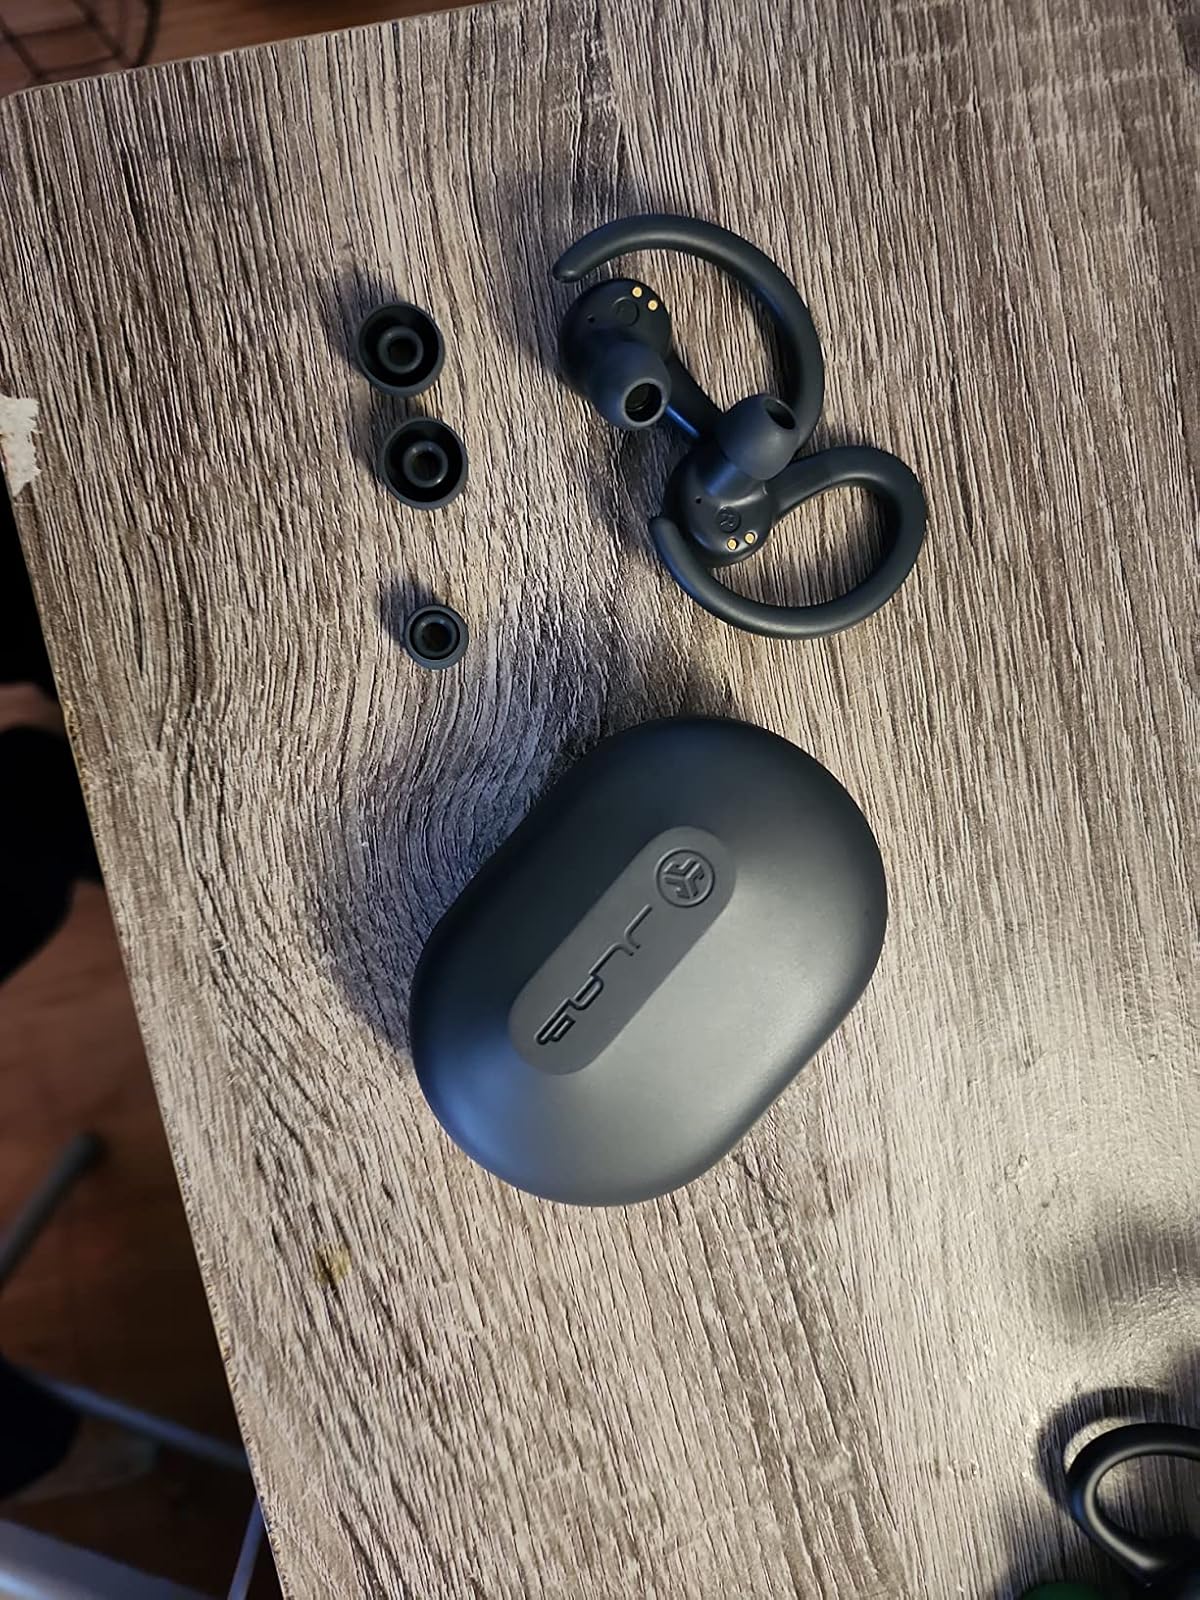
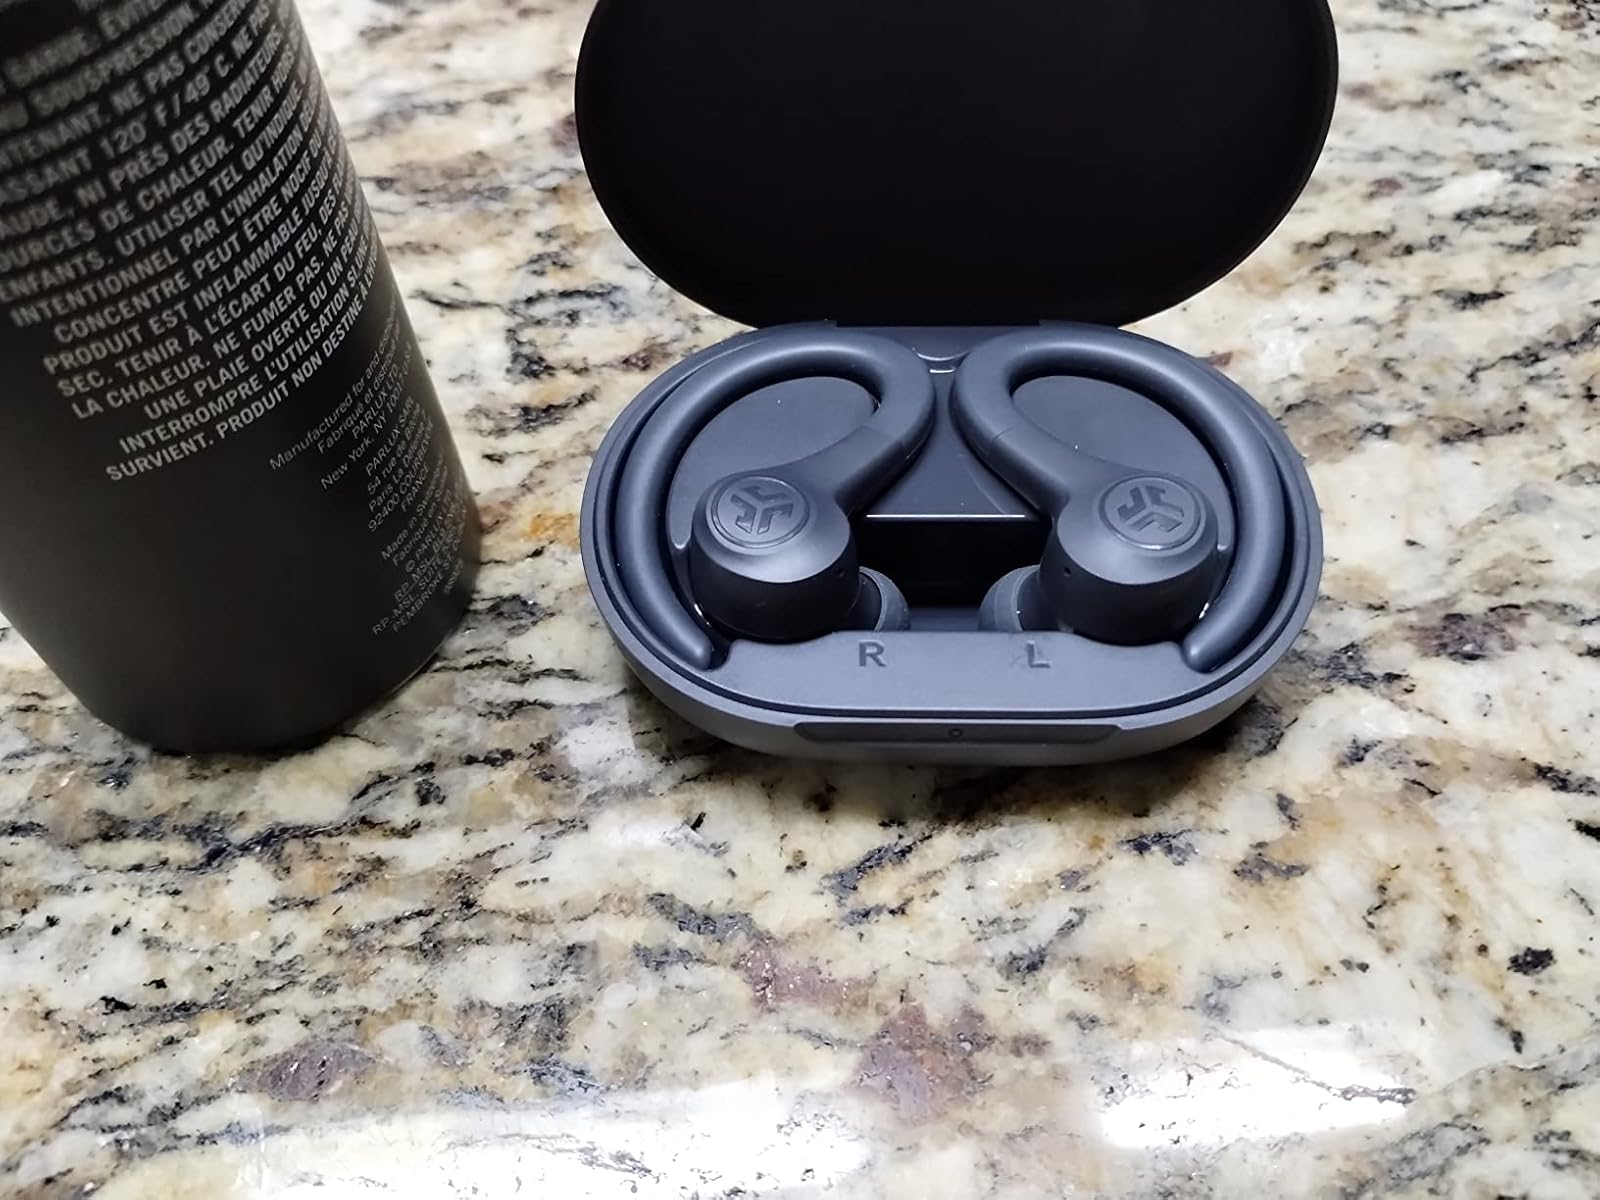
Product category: earbuds
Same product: yes